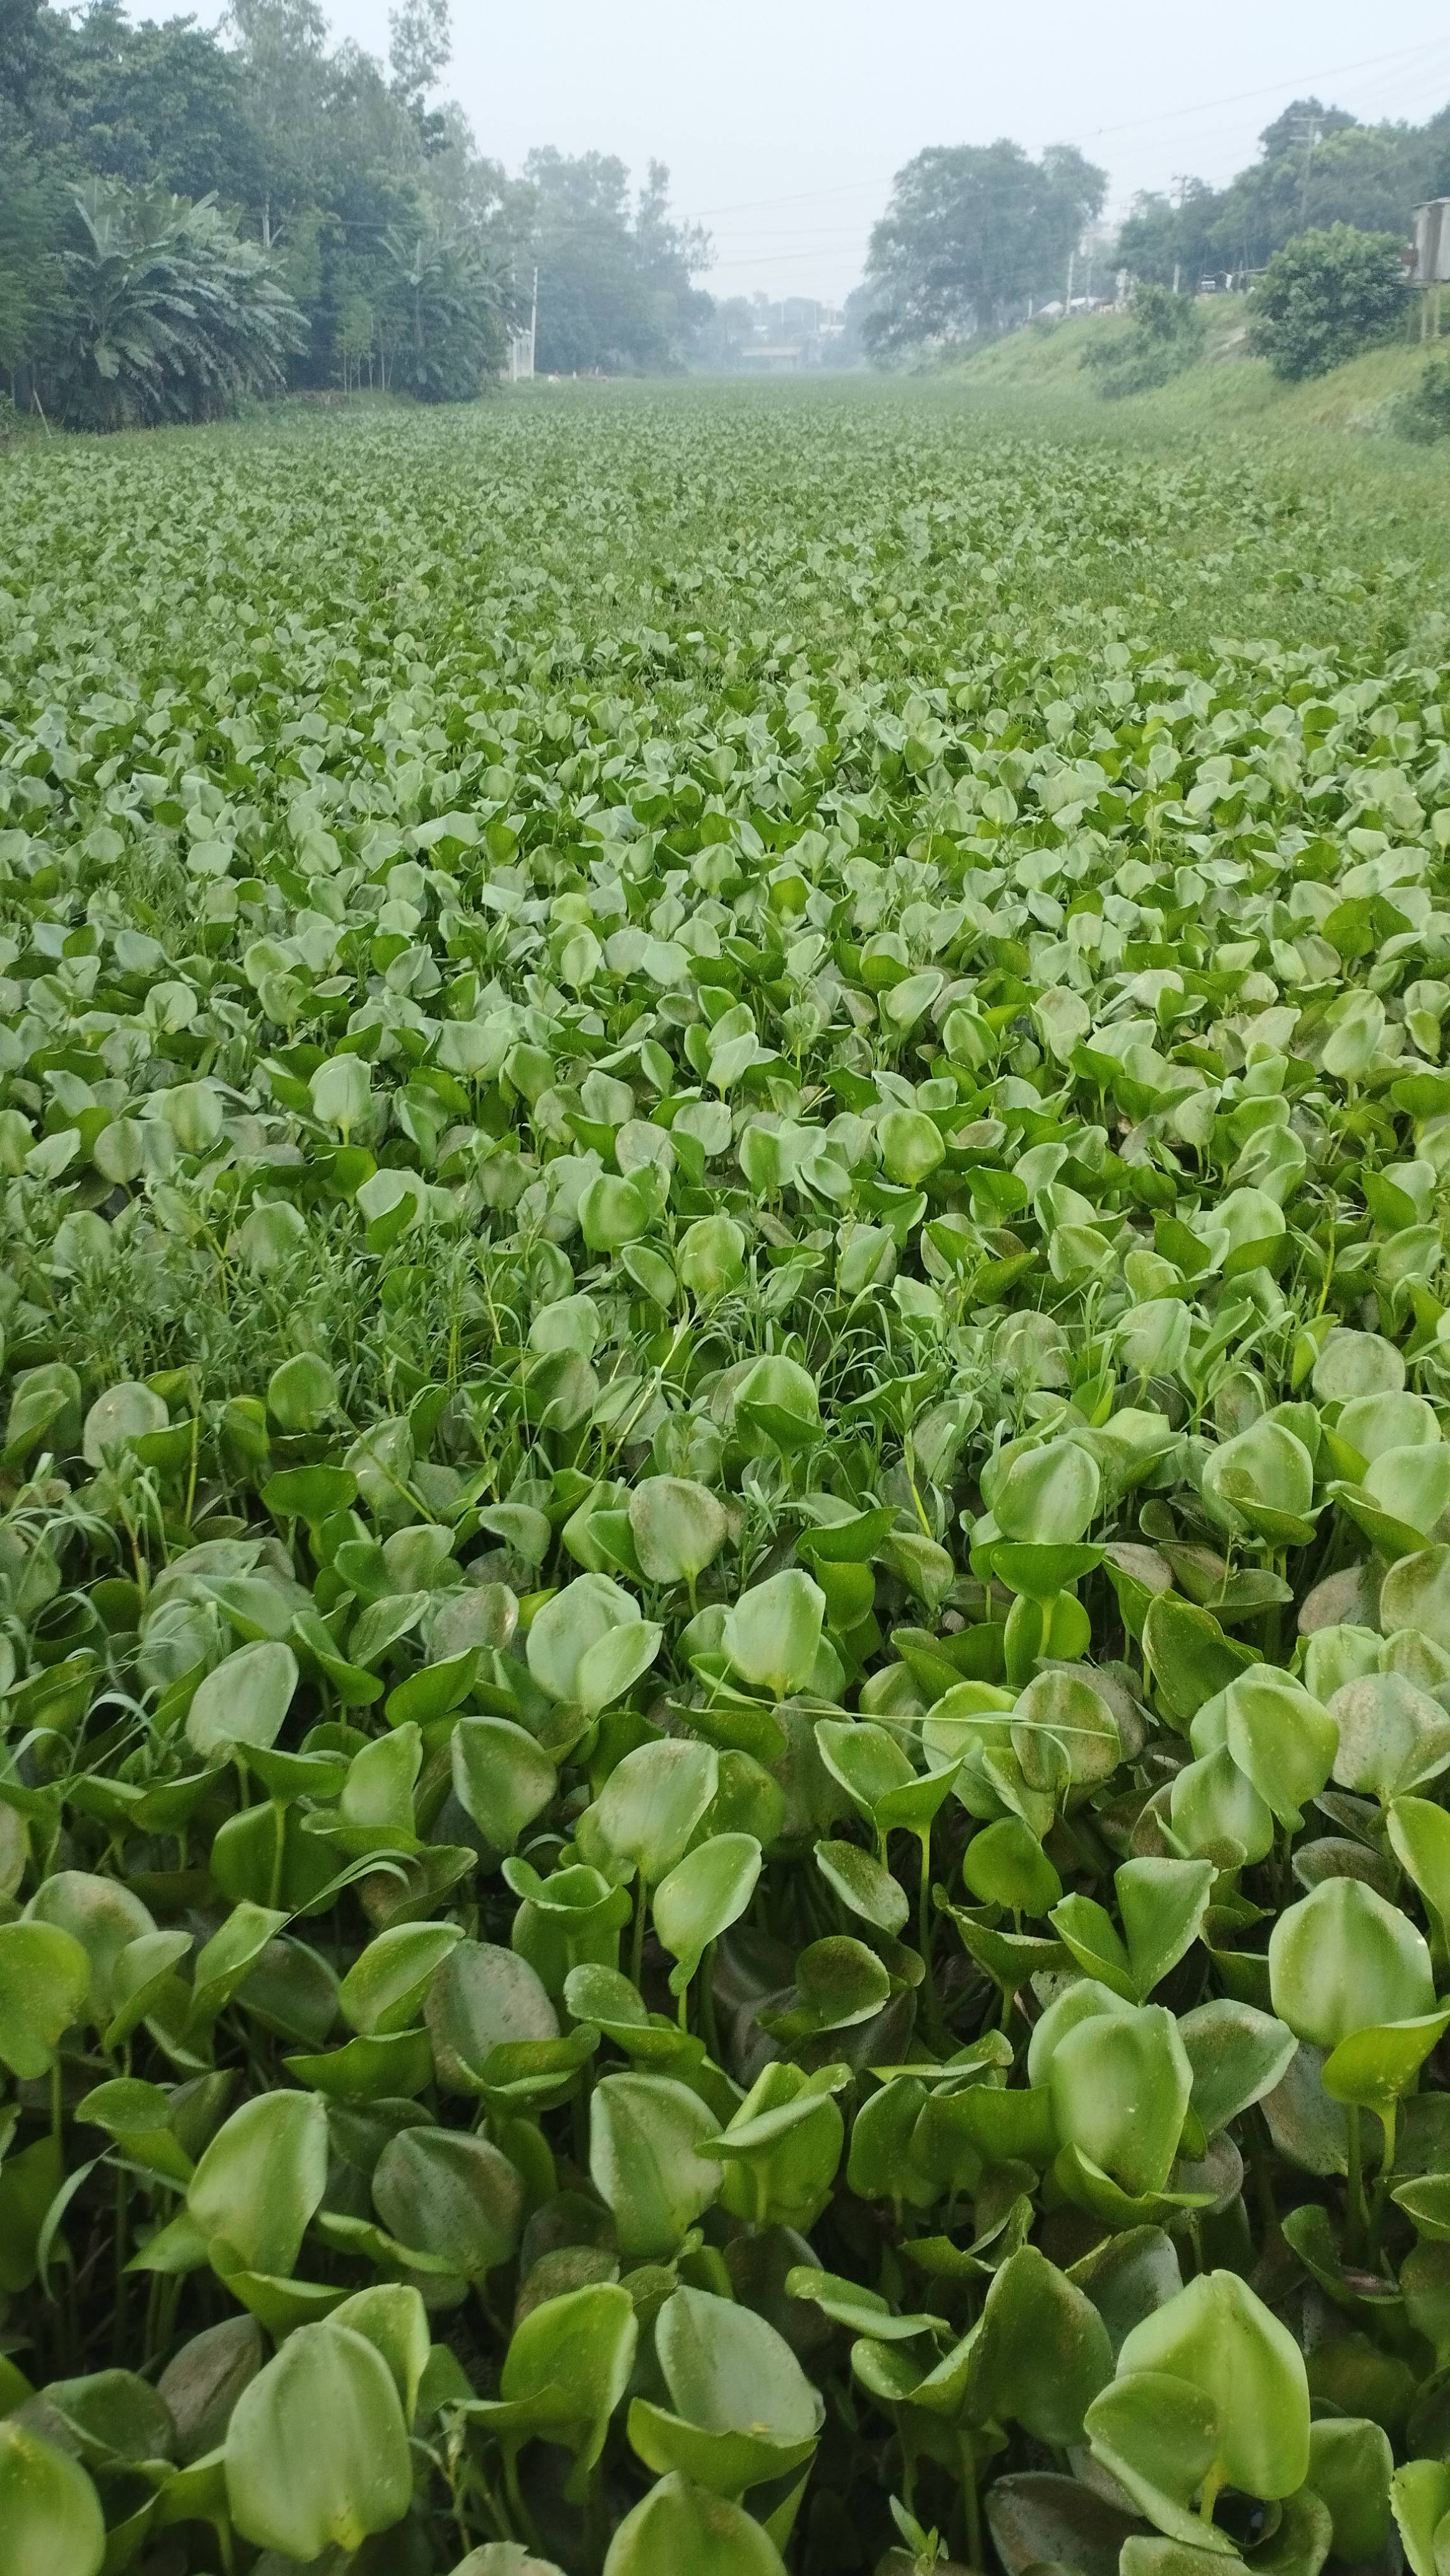
Species: Common Water Hyacinth (Eichornia crassipes)